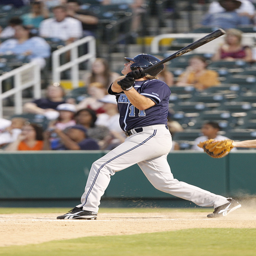
A man swinging a baseball bat at a baseball field.
Professional baseball player looking up at the ball he just hit
a batter looking up after hitting a baseball
Baseball player watching closely to see where the ball he hit is going.
Baseball scene, batter completing swing with fans in background.